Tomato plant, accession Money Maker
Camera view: bottom (45 deg); turntable rotation: 0 degrees
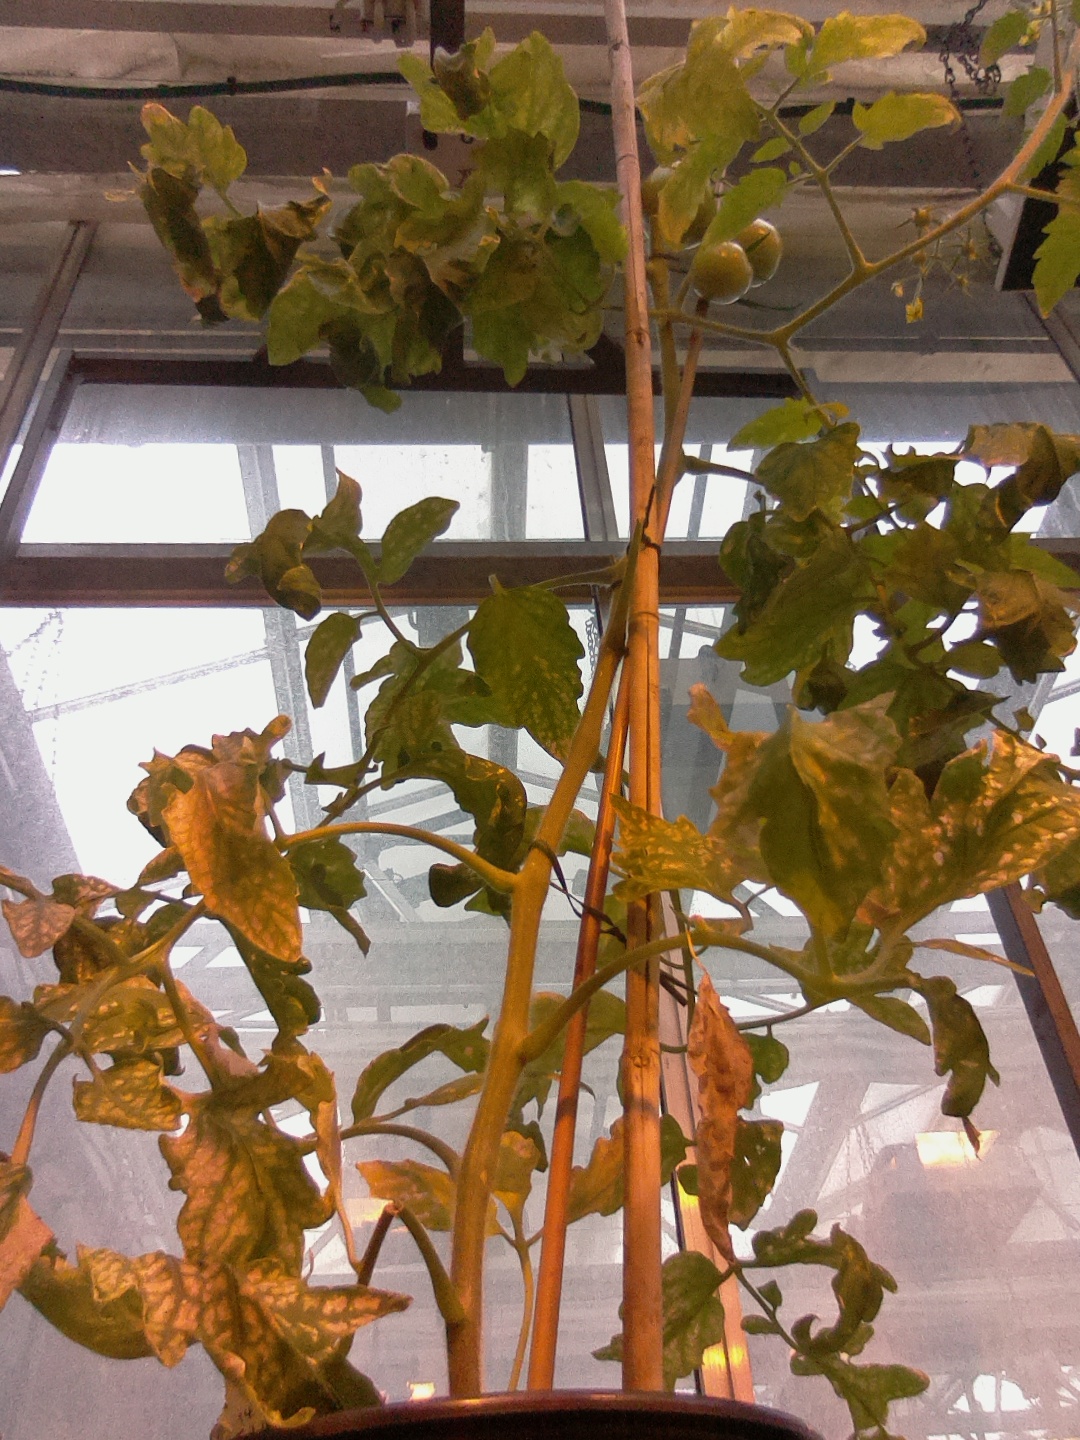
BBCH growth stage 76: 60%-70% of final fruit size